Dubai Duty Free

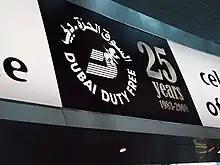
Dubai duty free

Dubai Duty Free (DDF) is the company responsible for duty-free selling operations at Dubai International Airport and Al Maktoum International Airport.